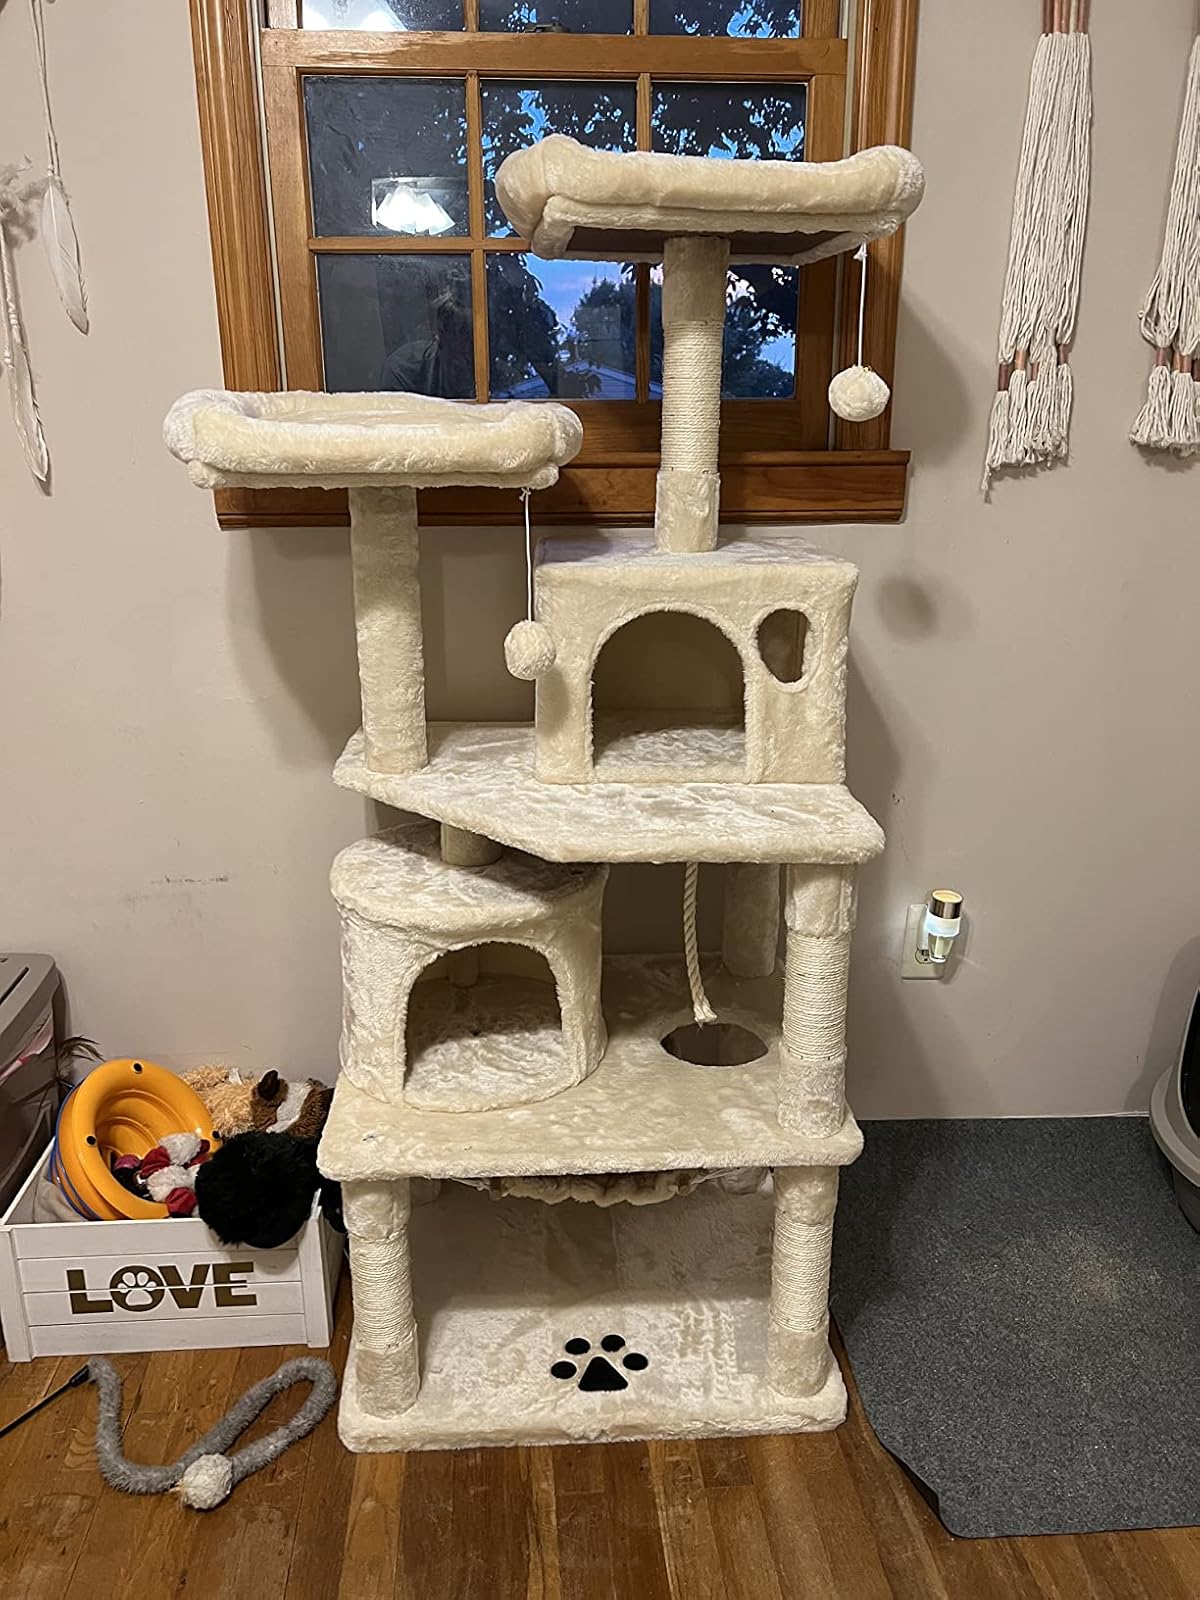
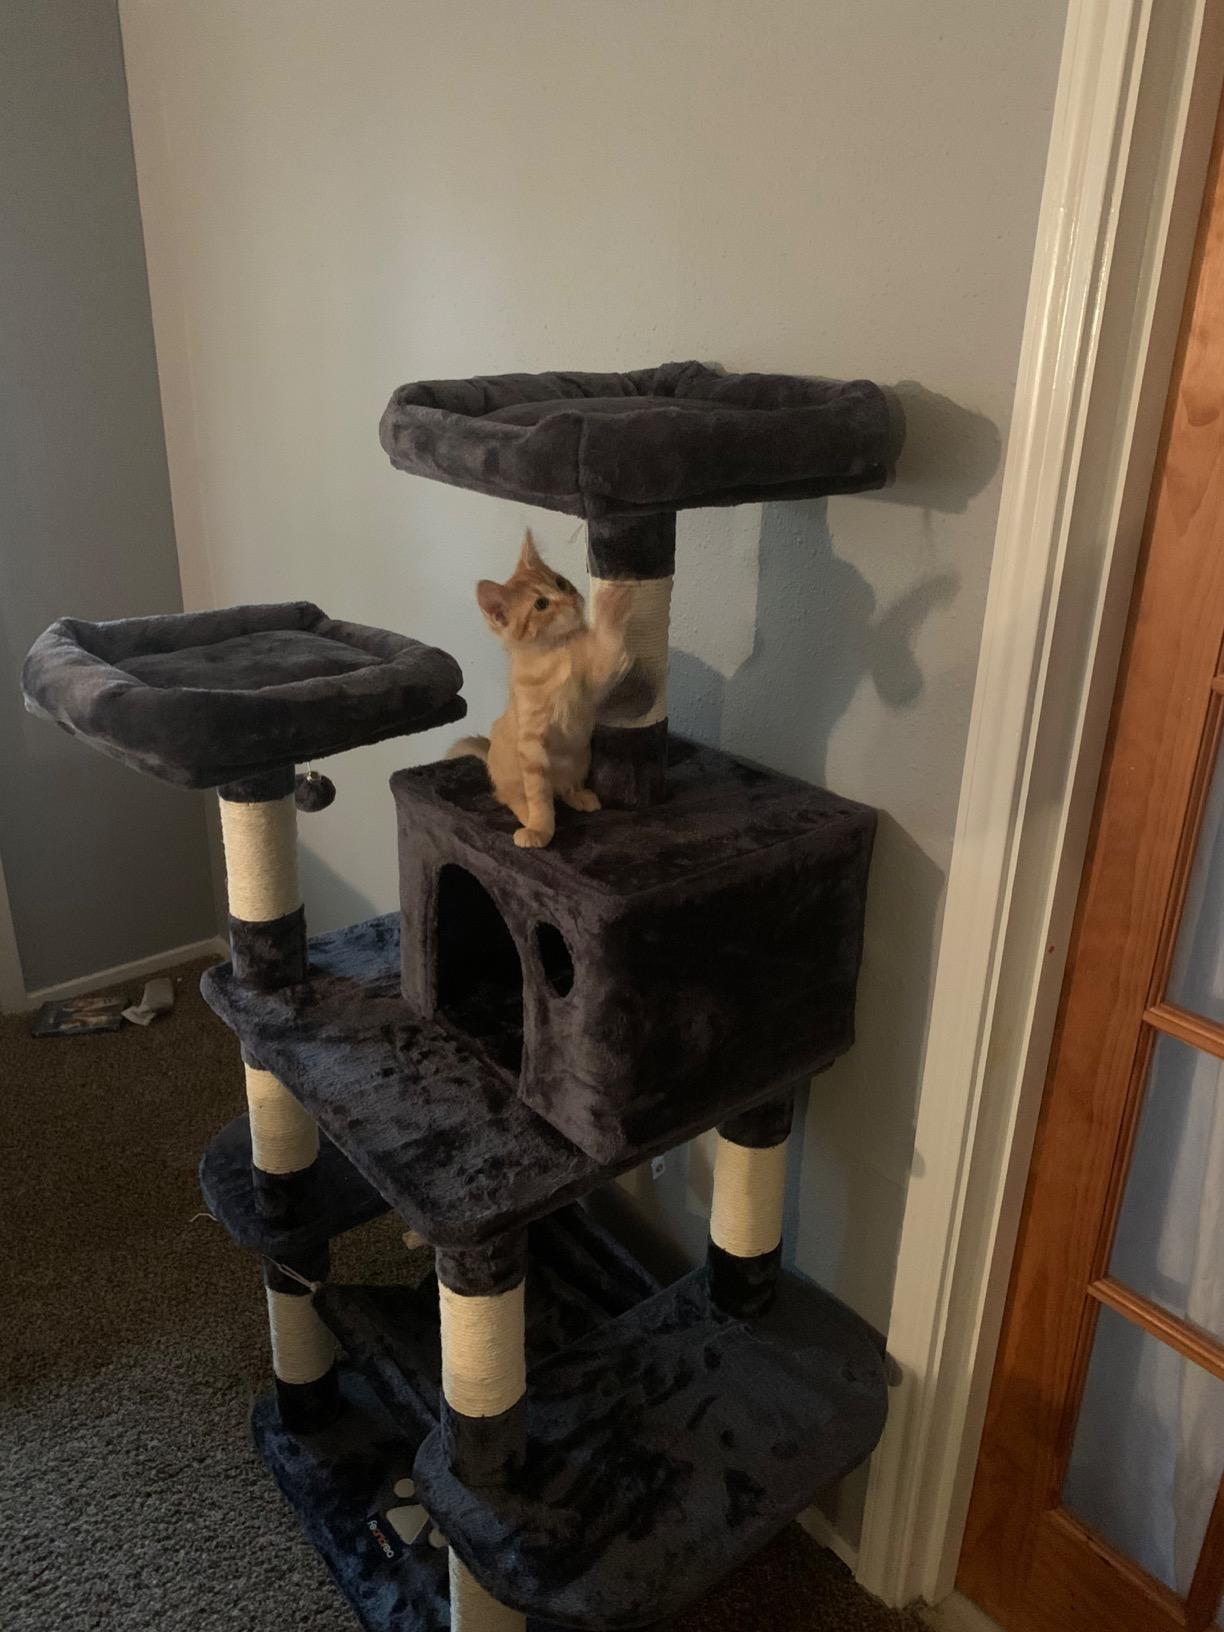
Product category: items_cat tree
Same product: no